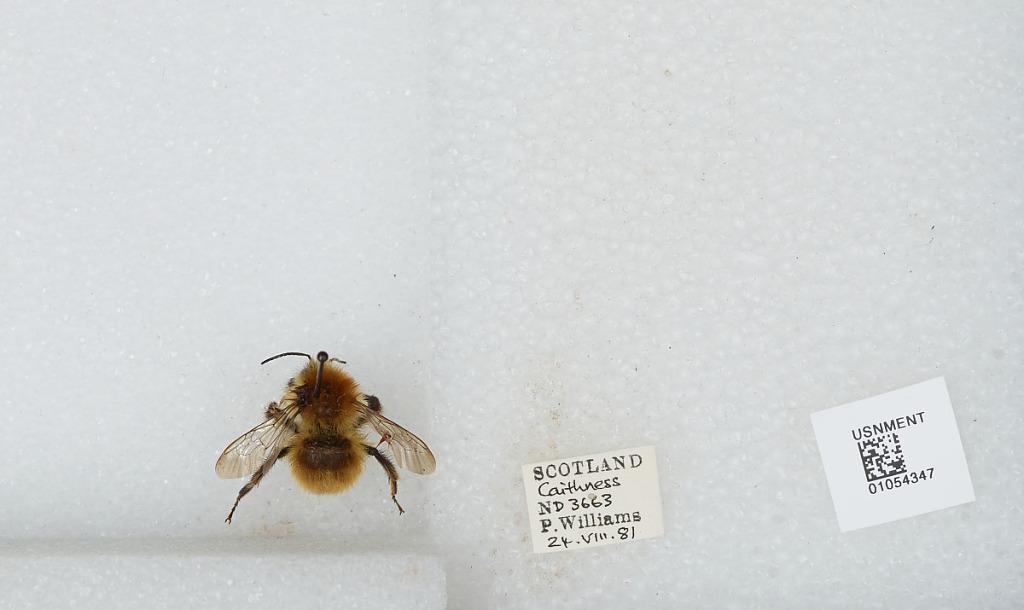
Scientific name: Bombus sp.
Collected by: P. Williams
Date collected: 1981-8-24
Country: United Kingdom
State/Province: Scotland
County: Highland
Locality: Caithness
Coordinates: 58.277, -3.779